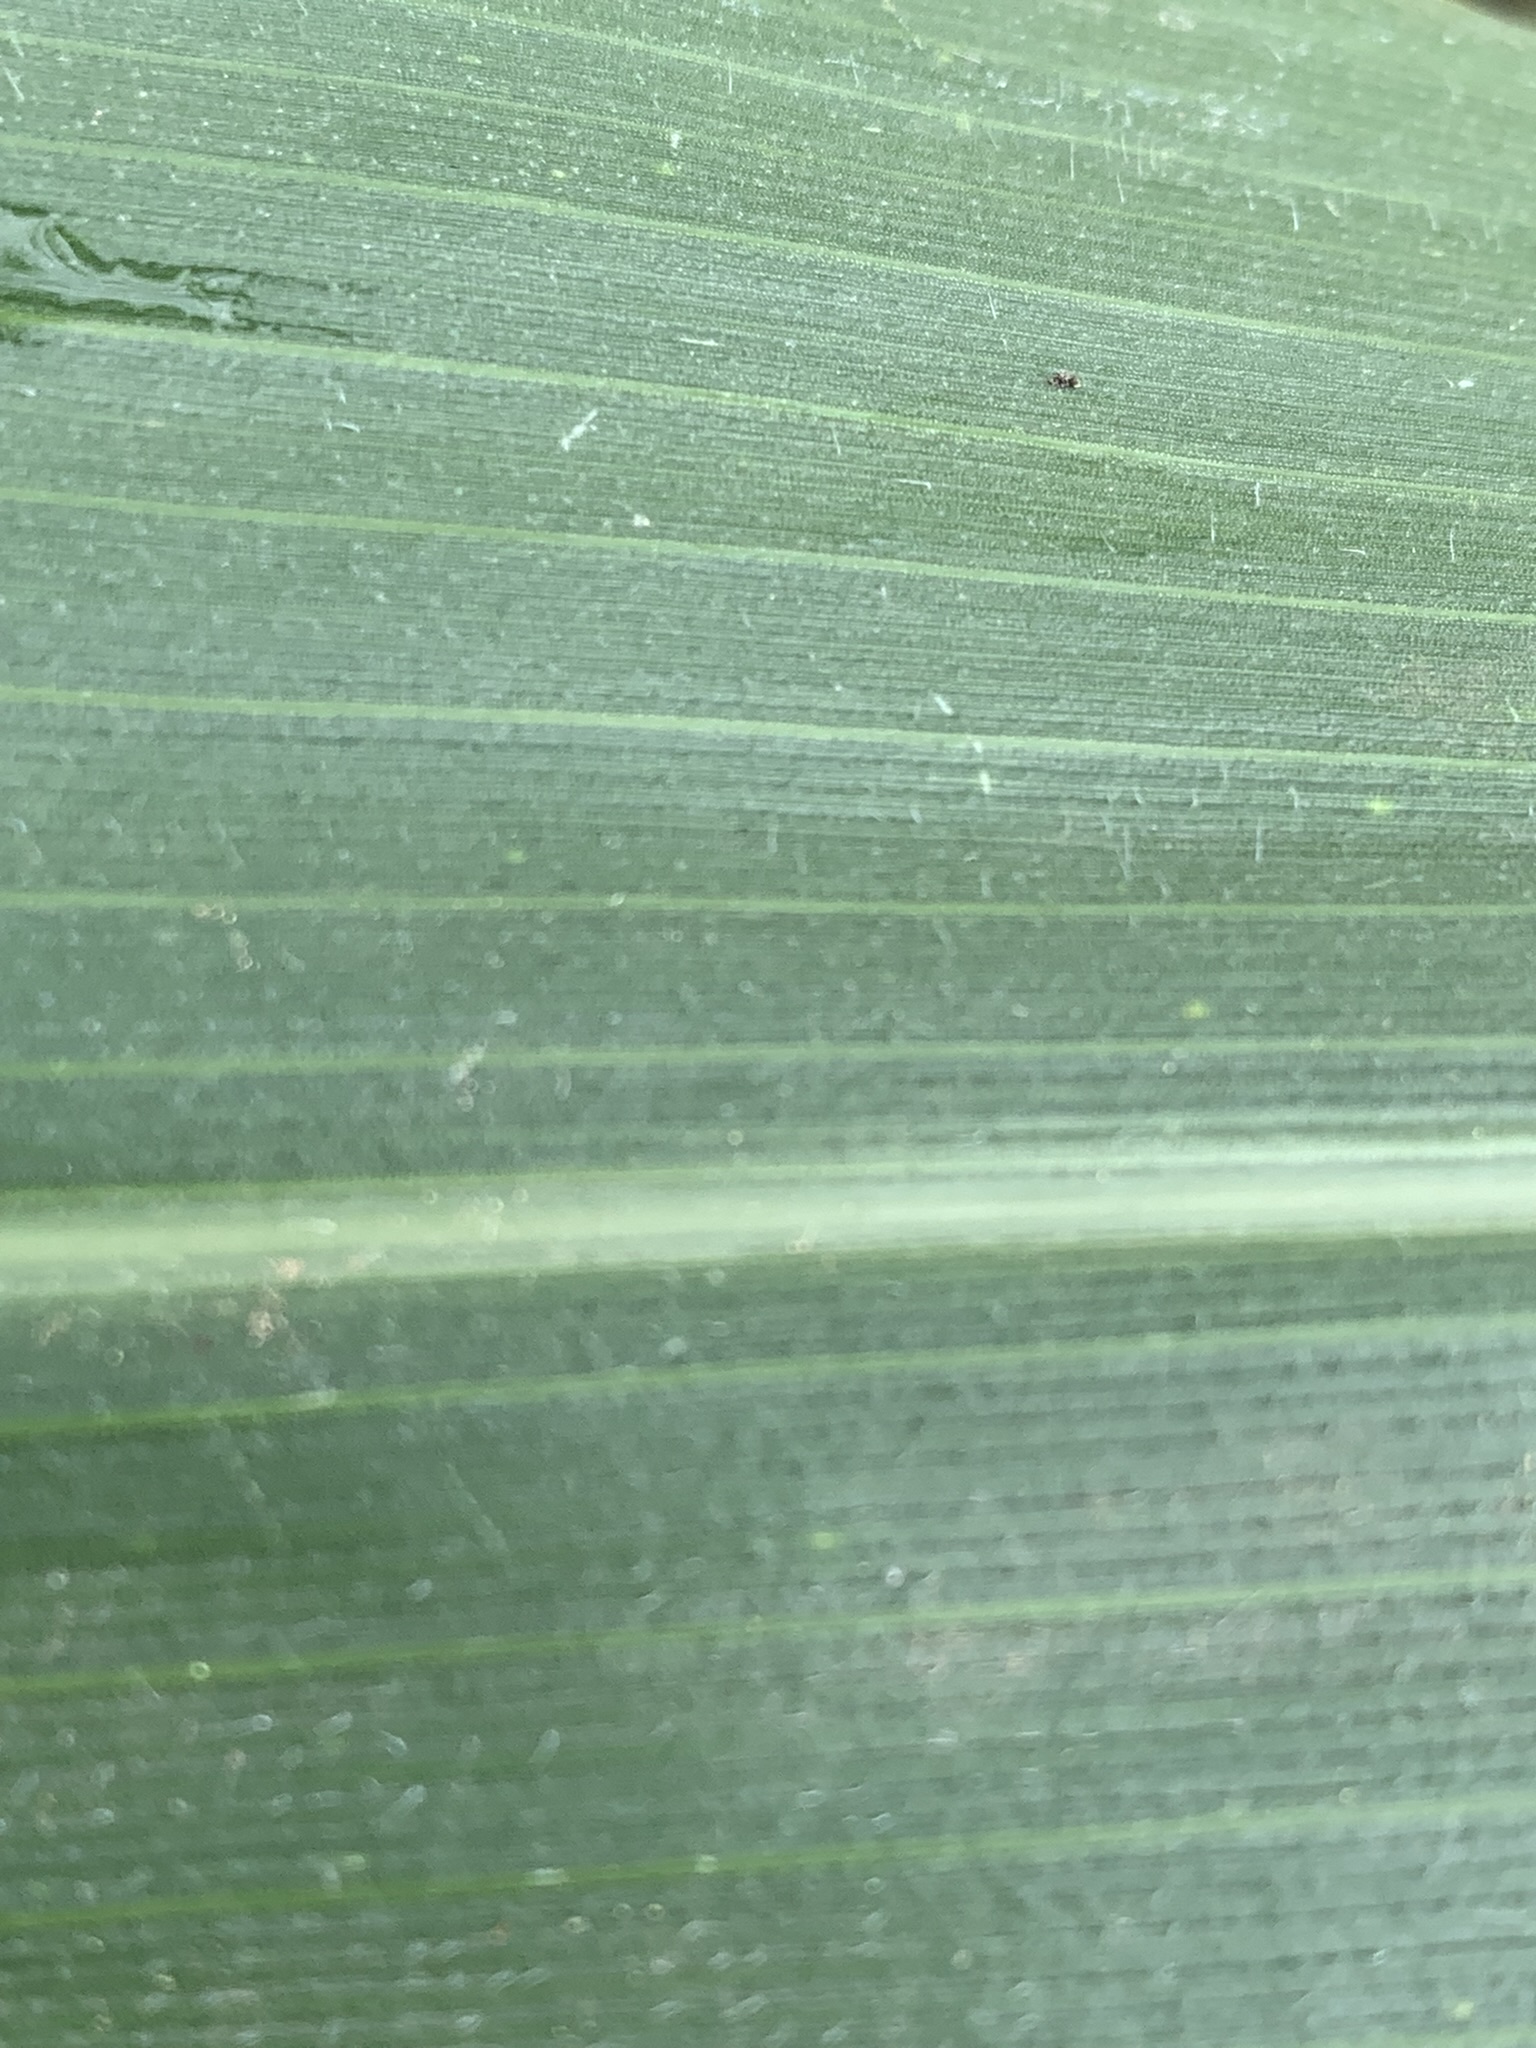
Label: Healthy